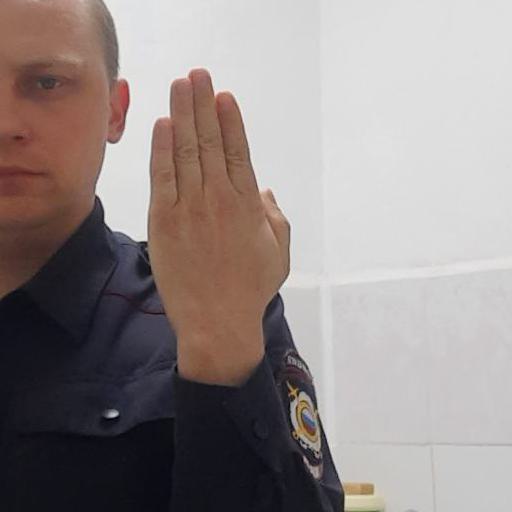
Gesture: stop_inverted